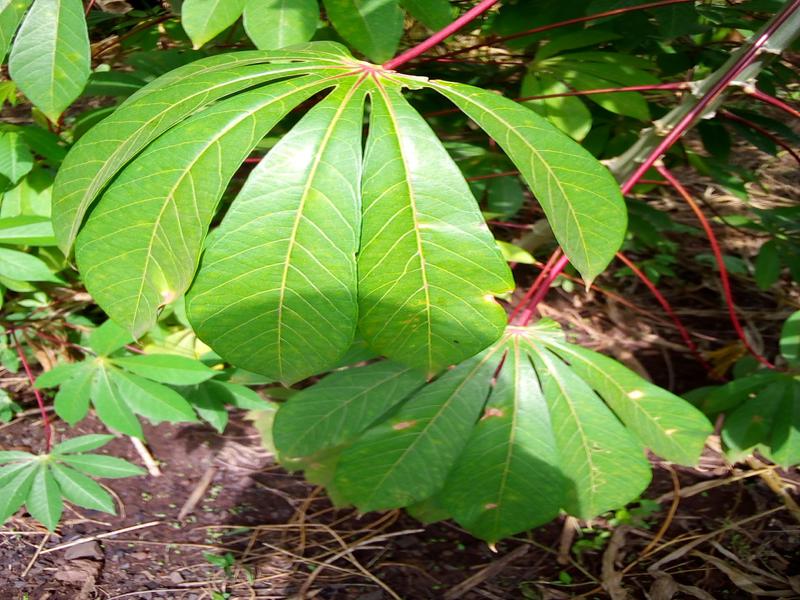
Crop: cassava
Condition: healthy